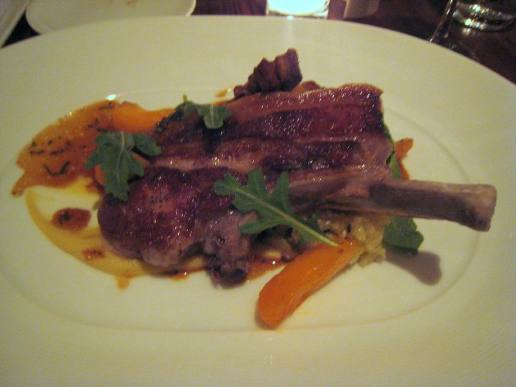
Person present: No